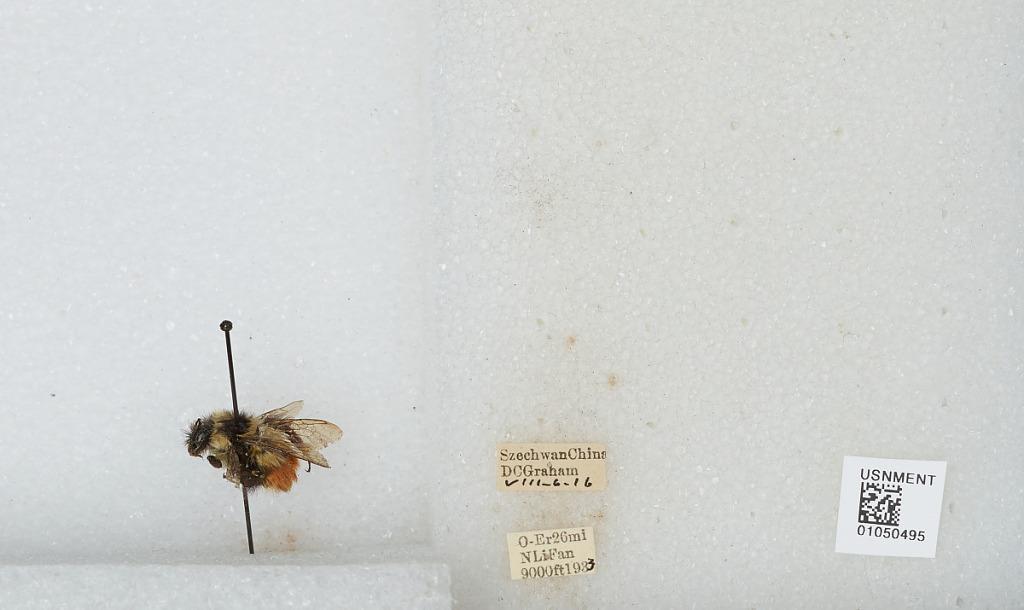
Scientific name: Bombus sp.
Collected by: D. Graham
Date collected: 1933-8-6
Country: China
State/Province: Sichuan
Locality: O-Er 26 mi N Li Fan